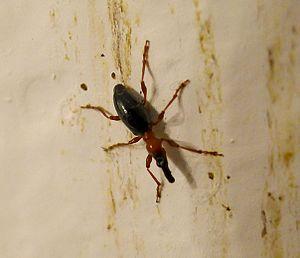
Les charançons de la patate douce sont des espèces d'insectes coléoptères qui attaquent les cultures de patates douces. Ces espèces appartiennent aux familles des Curculionidae et Brentidae. L'espèce la plus commune est Cylas formicarius, qui est présente dans toute la zone de culture de la patate douce. Les dégâts sont dus aux larves qui creusent des galeries dans les tiges et les racines tubérisées, y compris en phase de stockage.